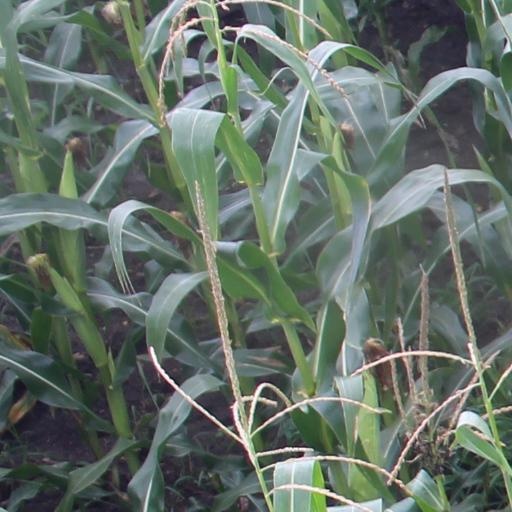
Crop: maize; corn